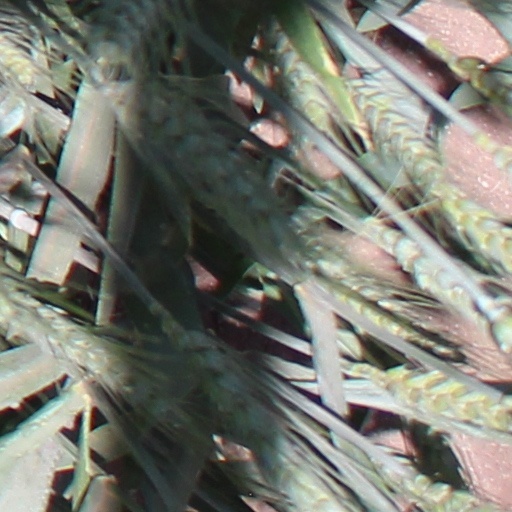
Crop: wheat